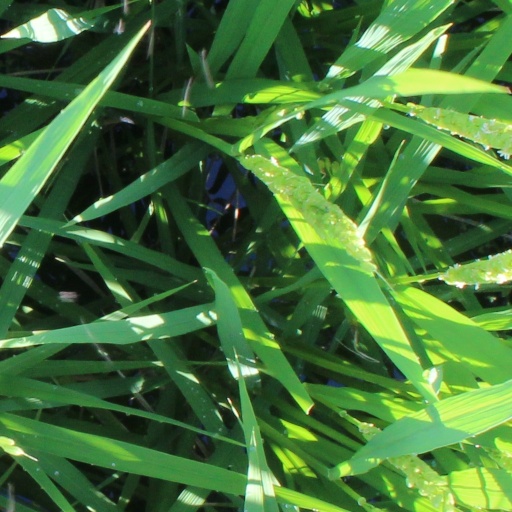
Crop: rice